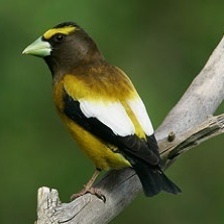
Species: EVENING GROSBEAK
Scientific name: COCCOTHRAUSTES VESPERTINUS